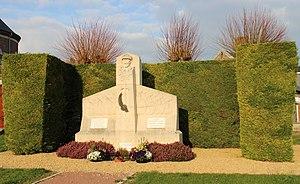
Le monument aux morts
Crapeaumesnil est une commune française située dans le département de l'Oise en région Hauts-de-France.